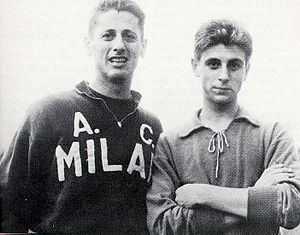
Juan Alberto Schiaffino
Schiaffino (tv.) med Gianni Rivera
Juan Alberto Schiaffino Villano var en uruguayansk fodboldspiller og -træner.